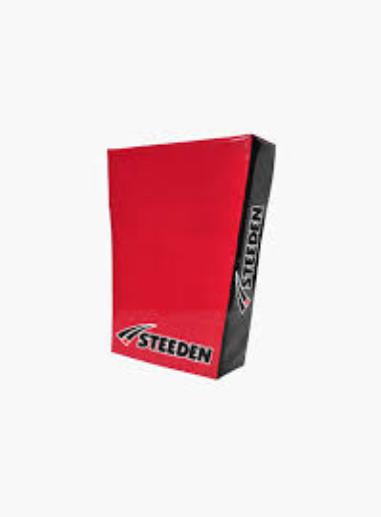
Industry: Sports